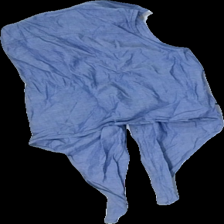
View: back
Type: Blouse
Category: Children
Brand: H&M
Colors: Blue
Material: 100% Cotton
Cut: None
Size: 152
Season: All
Damage location: top center
Price range: 50-100
Recommended usage: Reuse